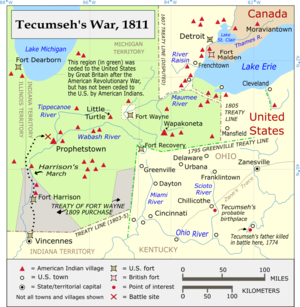
La guerre de Tecumseh ou rébellion de Tecumseh est un conflit entre les États-Unis et une confédération d'Amérindiens conduits par le chef shawnee Tecumseh dans le Territoire de l'Indiana. Bien que l'on considère souvent que le conflit a atteint son point culminant avec la victoire de William Henry Harrison à la bataille de Tippecanoe en 1811, la guerre de Tecumseh a en fait continué pendant la guerre anglo-américaine de 1812 et est souvent considérée comme une partie de ce conflit plus important. Tecumseh fut tué par les Américains au cours de la bataille de la rivière Thames au Canada en 1813 et sa confédération se désagrégea. Les tribus restant sur le territoire des États-Unis signèrent des traités et furent contraintes de vendre leurs terres et de se déplacer à l'ouest dans les années 1830. Dans un contexte à long terme, les historiens situent la guerre de Tecumseh comme l'ultime conflit de la guerre de Soixante Ans, résultant en la conquête de la région des Grands Lacs par les Européens.